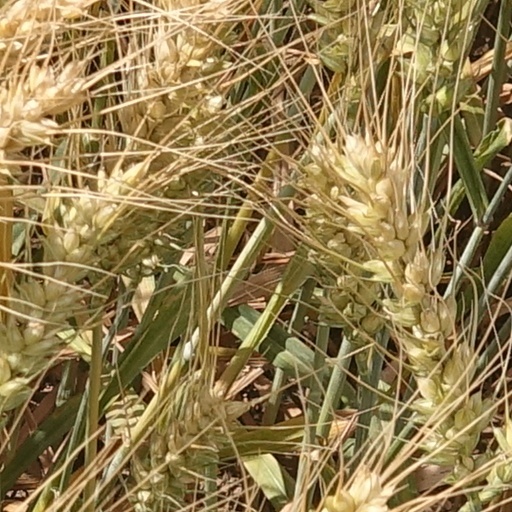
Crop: wheat